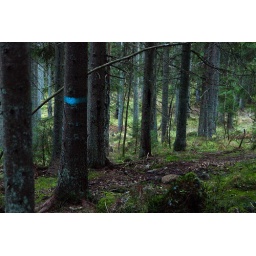
In the forests around Oslo, blue paint marks footpath (summer), while red paint (not shown) marks ski tracks (winter).